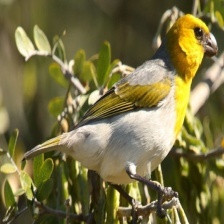
Species: PALILA
Scientific name: LOXIOIDES BAILLEUI